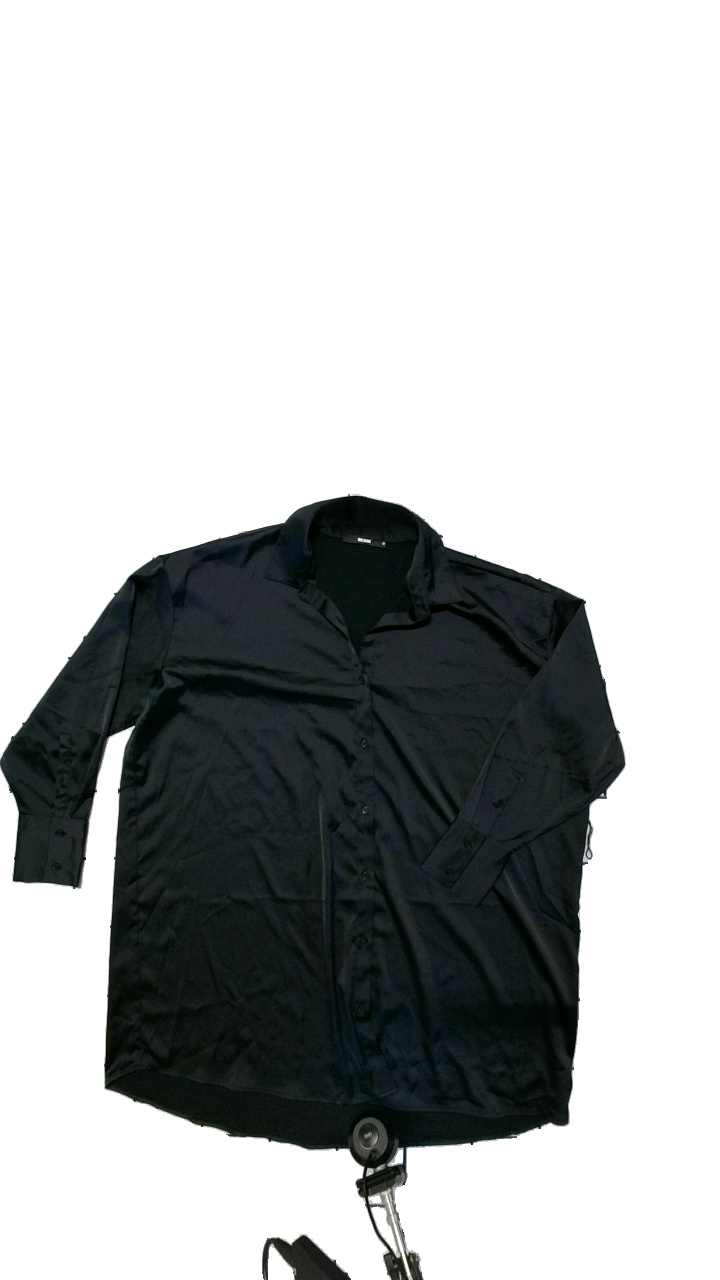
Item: Blouse (Ladies)
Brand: Bikbok
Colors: Black
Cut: Oversize
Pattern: Other
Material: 73%Poltester,25%Polyeste ,reciklerad, 2%Elastan
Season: All
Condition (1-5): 2
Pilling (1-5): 2
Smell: Minor
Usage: Reuse
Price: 50-100